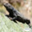
Label: lizard